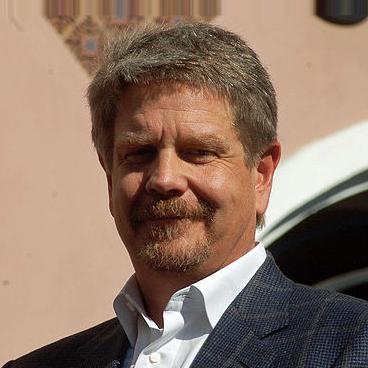
Age: 55